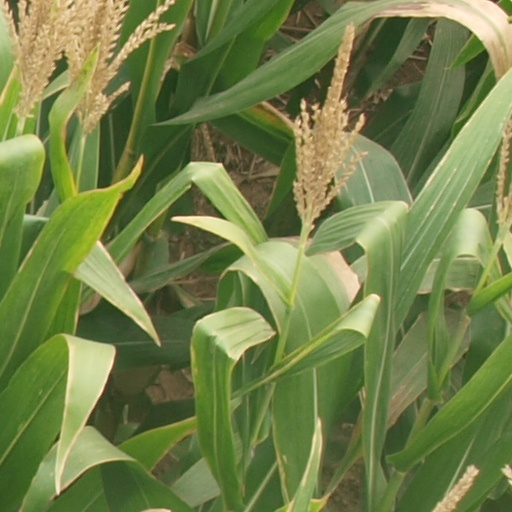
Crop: maize; corn